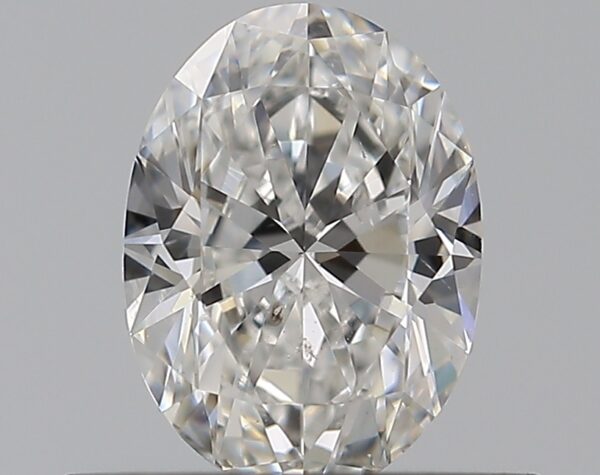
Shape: oval
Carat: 0.5
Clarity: SI1
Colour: F
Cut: EX
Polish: EX
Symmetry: VG
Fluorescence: N
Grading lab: GIA
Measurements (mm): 6.05 x 4.42 x 2.73